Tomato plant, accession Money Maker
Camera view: horizontal (90 deg, fisheye); turntable rotation: 240 degrees
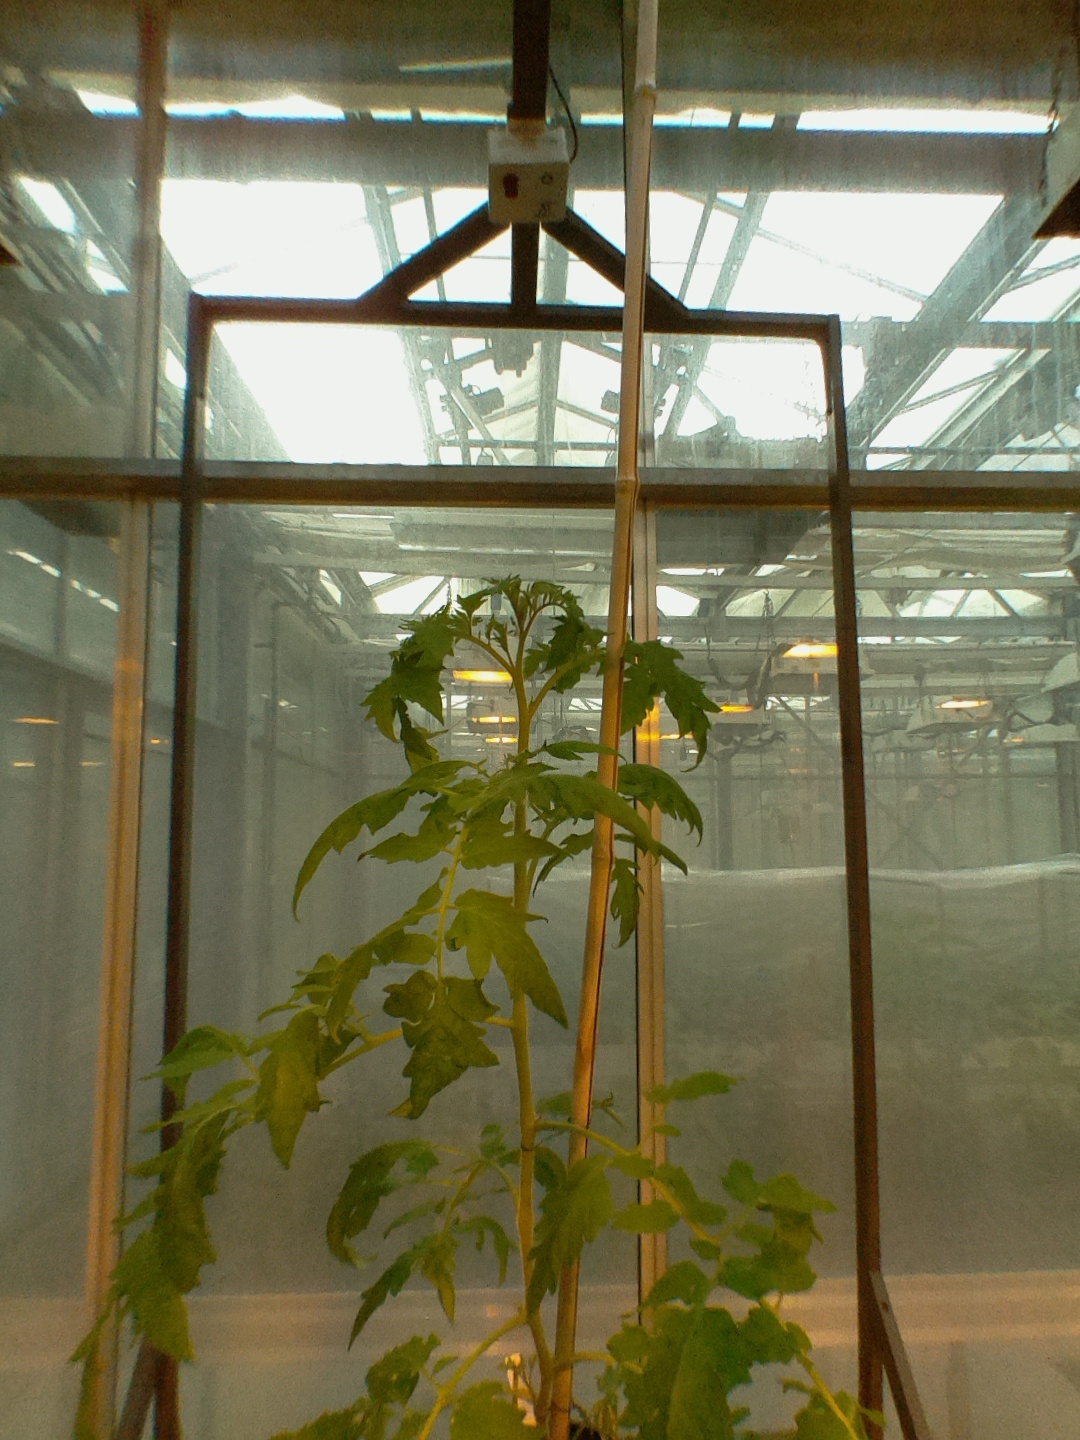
BBCH growth stage 60: First flowers open